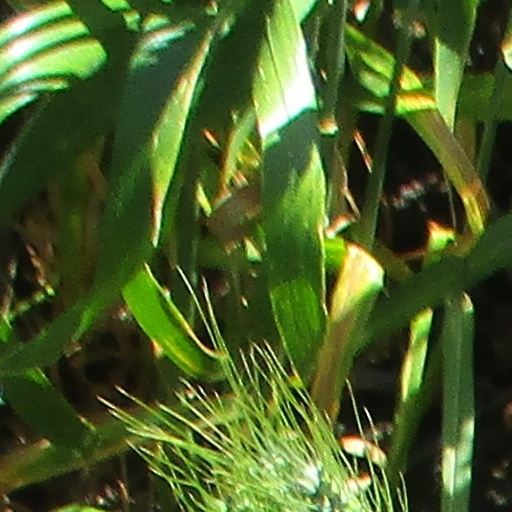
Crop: wheat